Nick Rahall

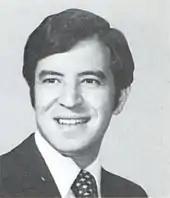
Rahall during his first term in Congress

In 2010, he defeated Republican former State Supreme Court Justice Spike Maynard with 56% of the vote, his lowest percentage since 1990.